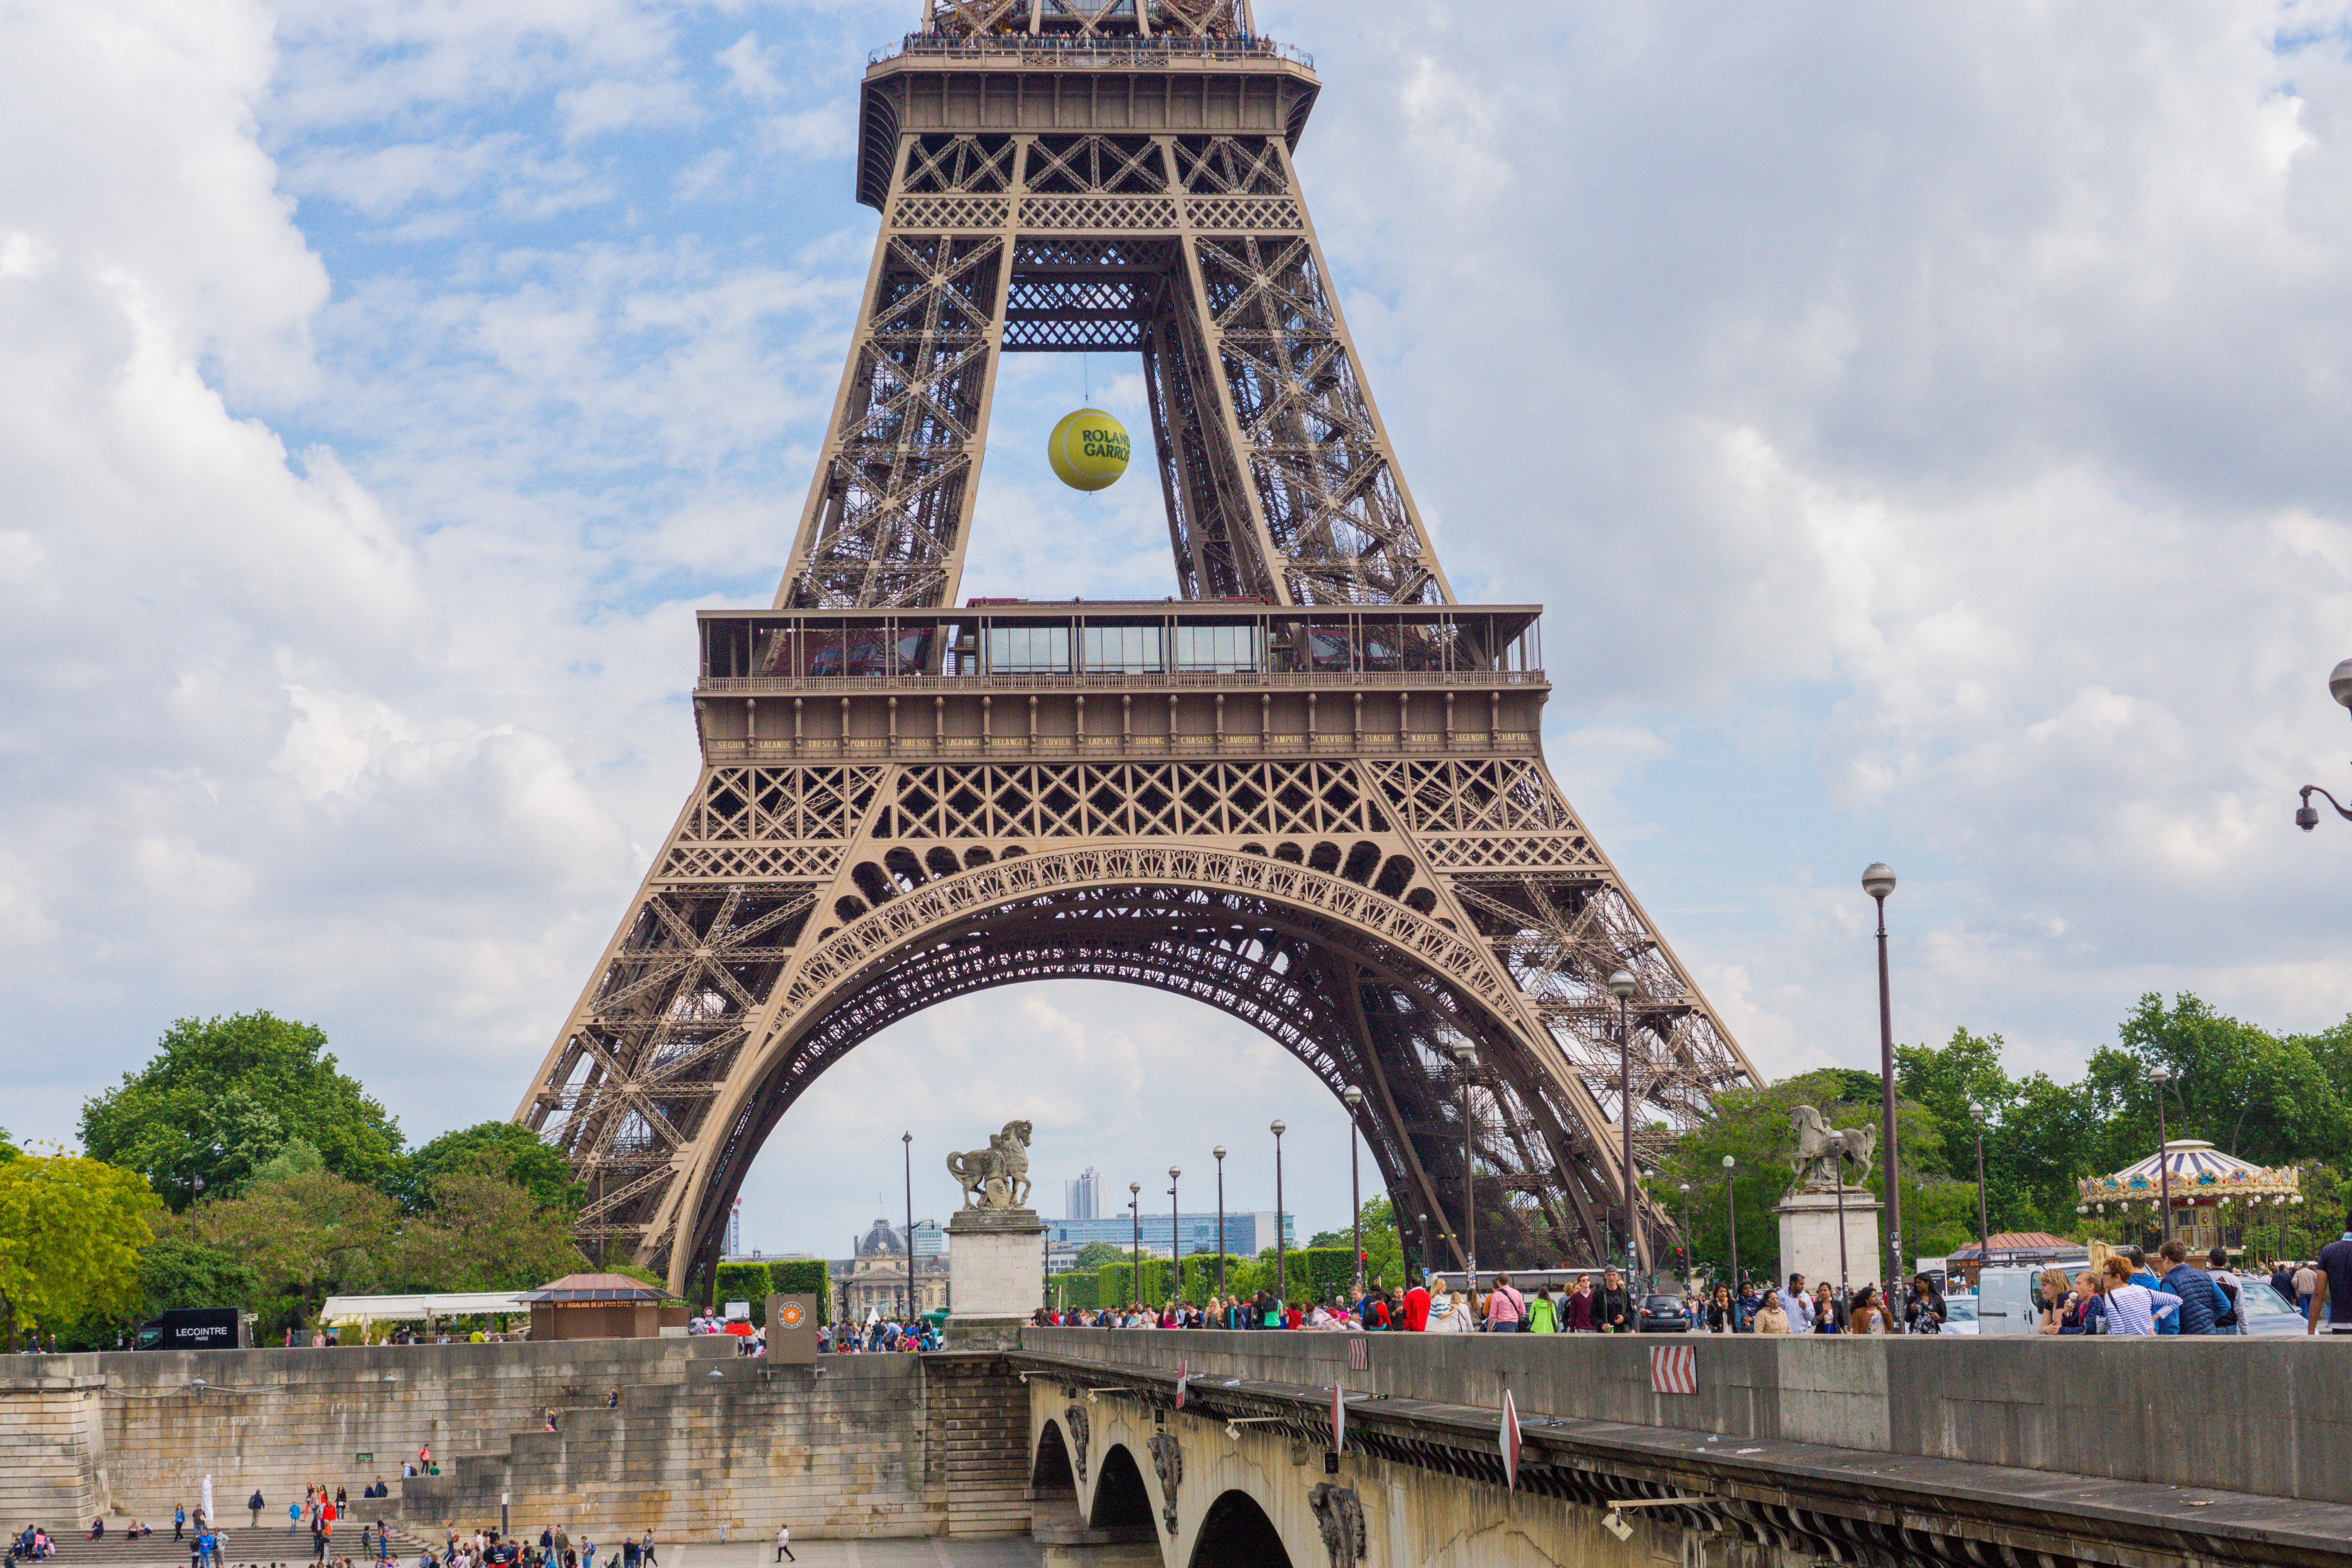
bridge, eiffel tower, paris, monument, france, arch, tower, landmark, tourism, tour eiffel, eiffel, french, tours